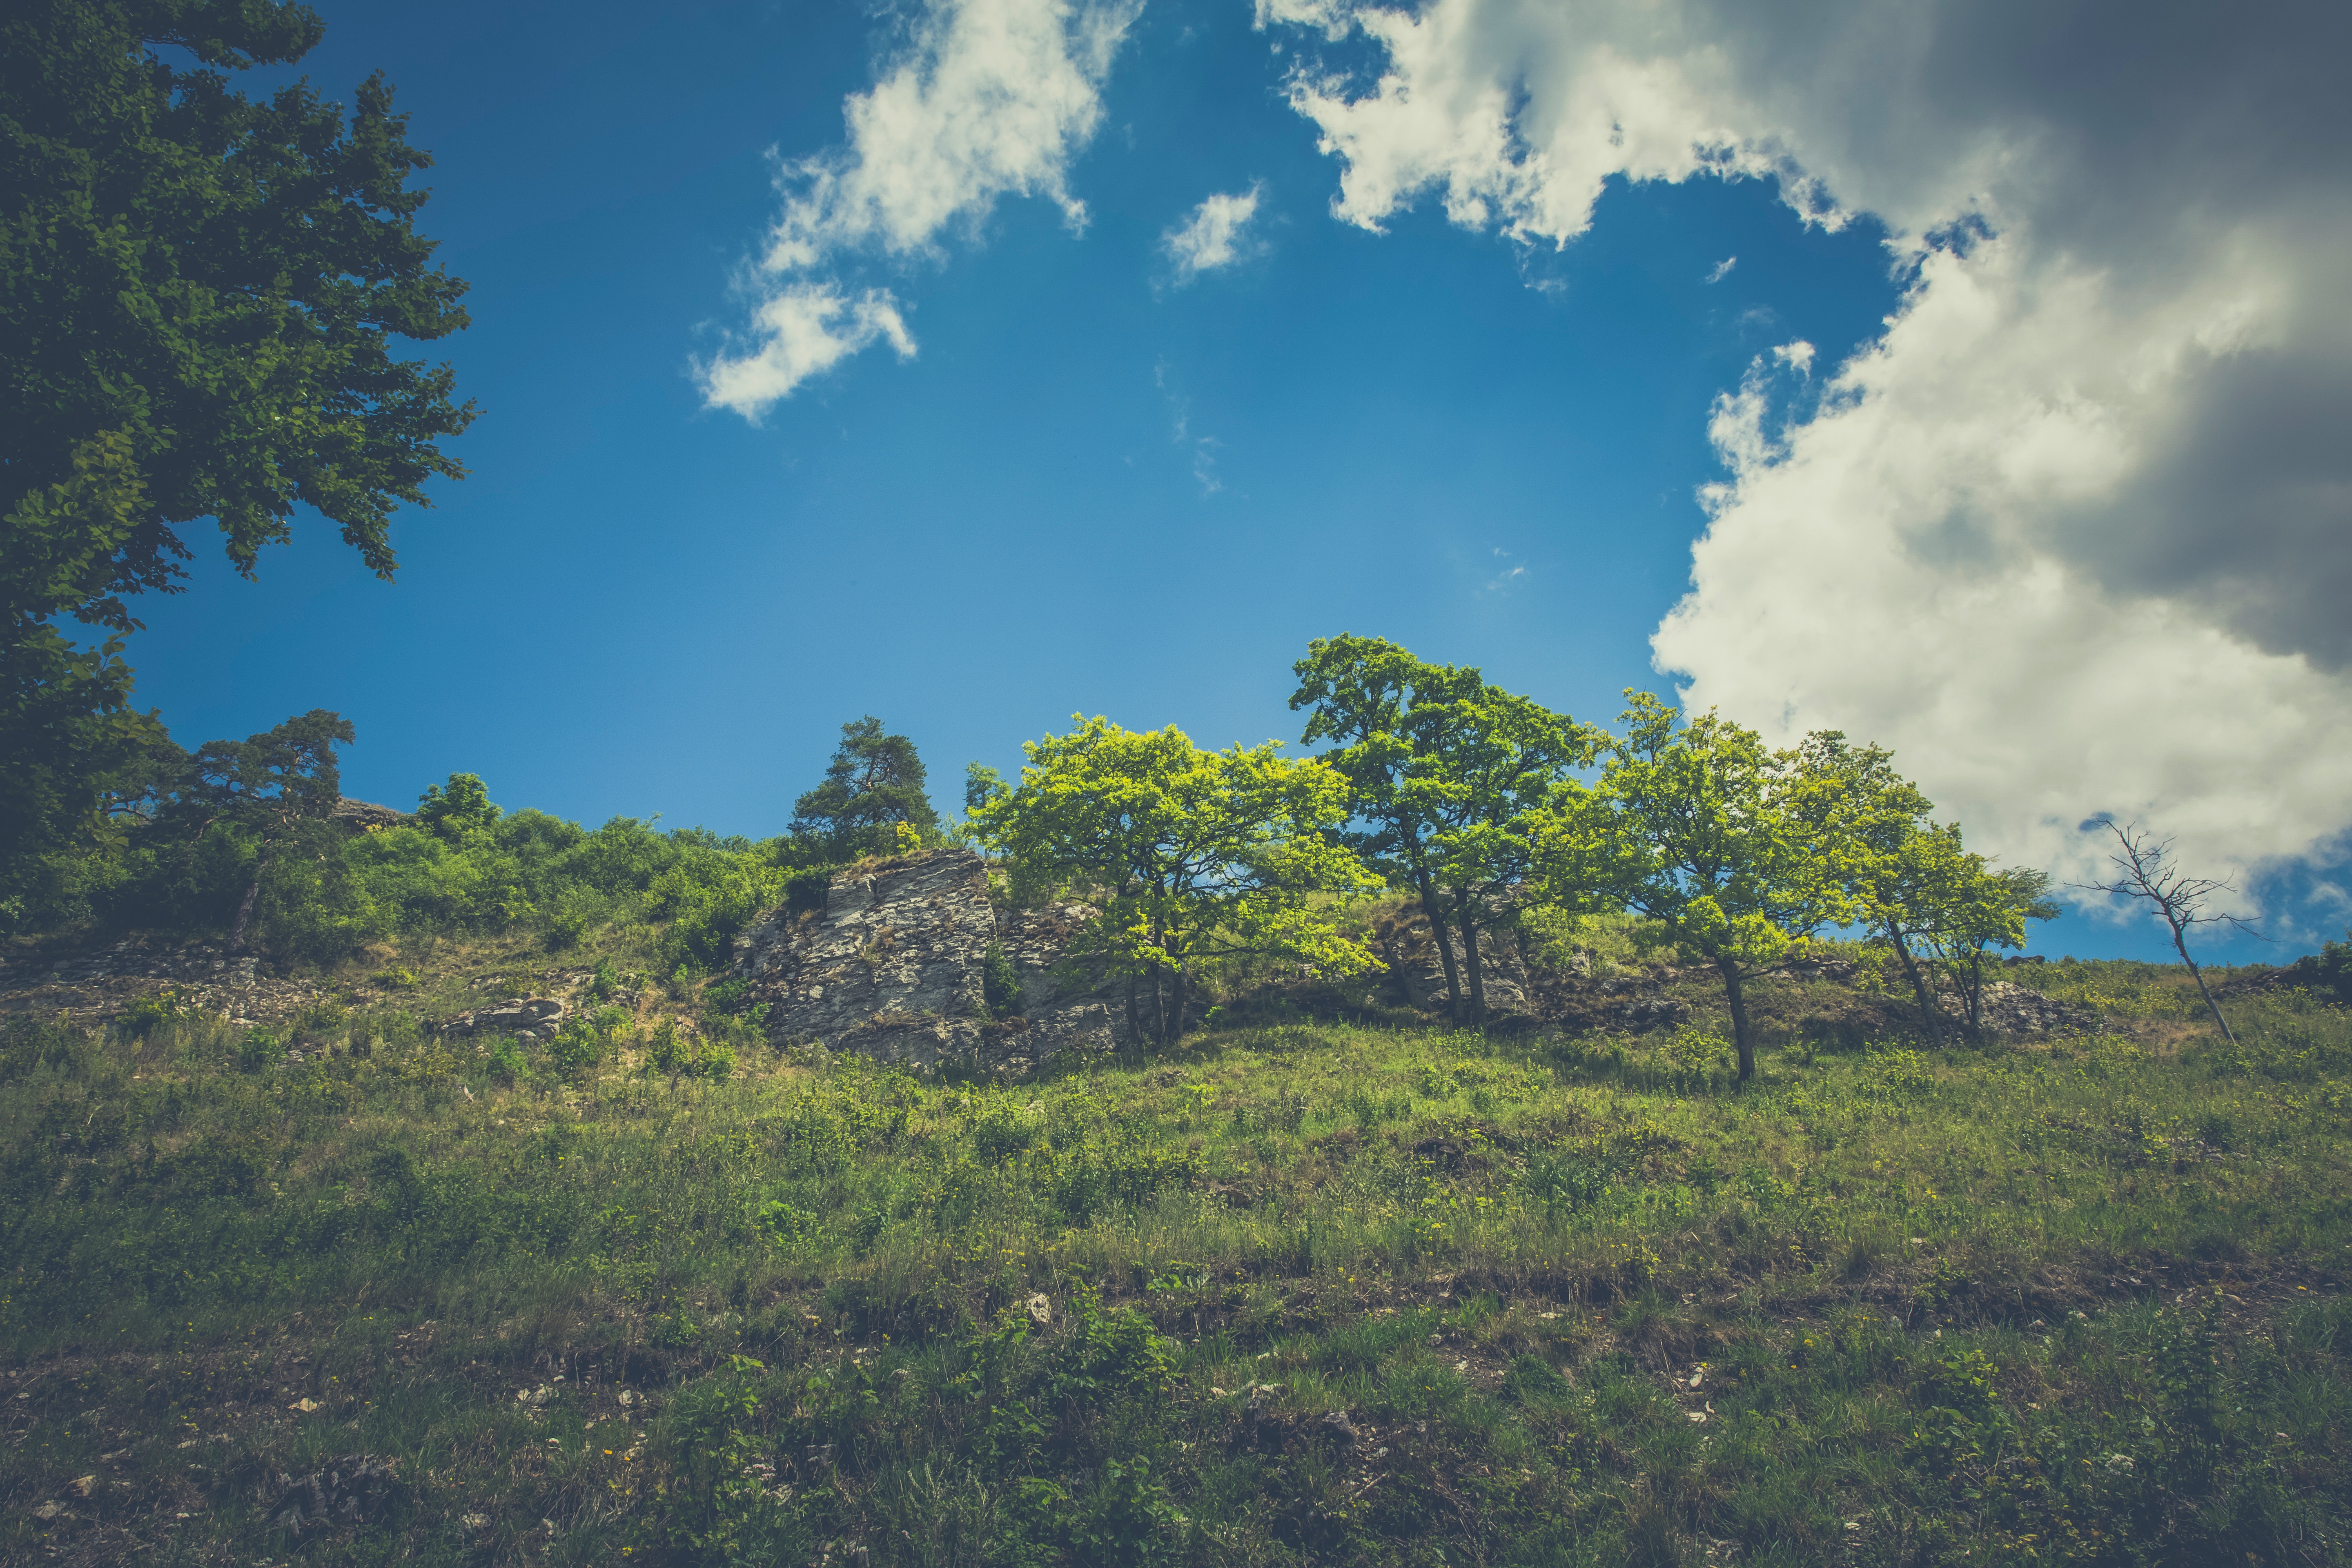
sky, nature, blue, vegetation, natural landscape, cloud, green, tree, natural environment, grass, wilderness, daytime, nature reserve, hill, rock, biome, cumulus, grassland, landscape, plant community, woody plant, mountain, plant, hill station, national park, sunlight, wildlife, forest, rural area, meteorological phenomenon, jungle, meadow, sea, vacation, soil, plain, horizon, terrain, tropics, shrubland, road, city, tourism